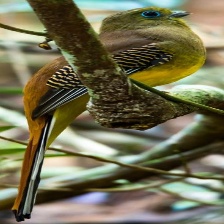
Species: ORANGE BREASTED TROGON
Scientific name: HARPACTES ORESKIOS